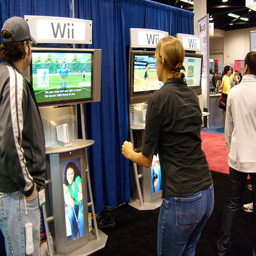
A woman with a nice booty playing a game on the Nintendo Wii.
A woman plays a wii game that is on display at a convention.
Some people at an event near a video game display.
People stand in front of Wii game stands.
A lady is paying the Wii at the store while a man looks on.